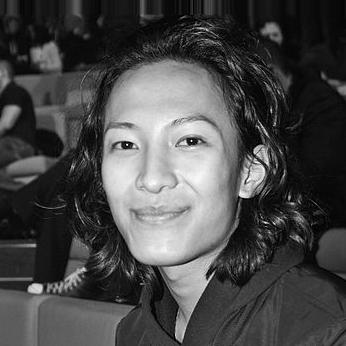
Age: 25